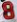
Number: 8